Catholic Church in Indonesia

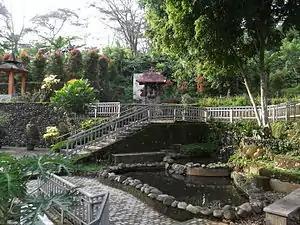

The Statistics Indonesia (BPS) conducts a census every 10 years. Data available from 2000 drew on 201,241,999 survey responses. BPS estimated that the census missed 4.6 million people. The BPS report indicated that 85.1 per cent of the population label themselves Muslim, 9.2 per cent Protestant, 3.5 per cent Catholic, 1.81 per cent Hindu, 0.84 per cent Buddhist, and 0.2 per cent "other," including traditional indigenous religions, other Christian groups, and Judaism. The country's religious composition remains a politically charged issue; as some Christians, Hindus, and members of other minority faiths argue that the census undercounted non-Muslims. The 2000 BPS then claims 88.22% of the population would be Muslim if the missed 4.6 million people were counted. In 2018, Indonesia made another census by the Badan Pusat Statistik Indonesia. The results stated that 86.7% of Indonesians are Muslims, 10.72% Christians (7.6% Protestants, 3.12% Roman Catholic), 1.74% Hindus, 0.77% Buddhists and 0.07% others.